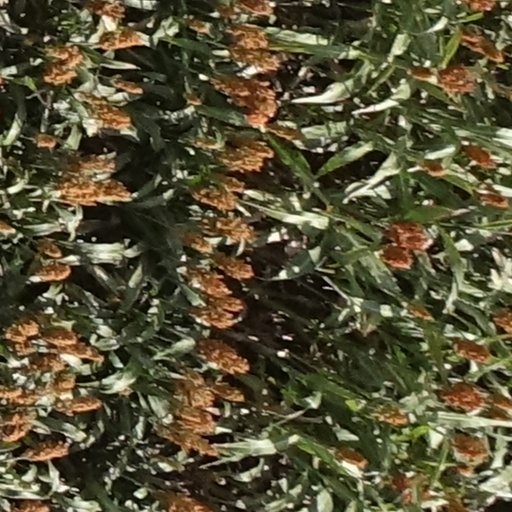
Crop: sorghum